2018 Asia Pacific Masters Games

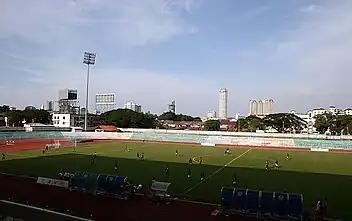
The City Stadium in George Town

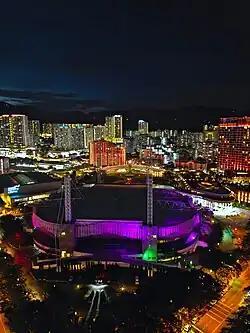
Setia SPICE served as the venue for the closing ceremony.

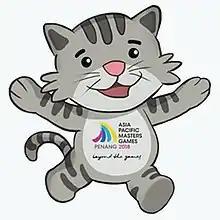
Mascot of the 2018 Asia Pacific Masters Games

18 venues within Penang's four districts were utilised in the Asia Pacific Masters Games. Most of the venues for the event are situated around Penang's capital city, George Town on Penang Island.